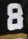
Number: 8